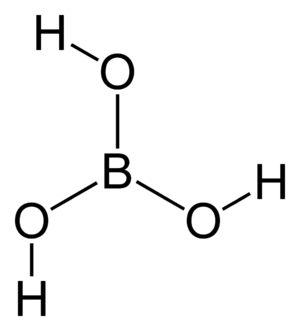
L'acide borique, aussi appelé acide boracique ou acide orthoborique, est un corps minéral composé de formule brute H₃BO₃ ou structurelle B(OH)₃, nommé autrefois sassoline en Italie centrale, où il jaillit à l'état naturel dans les fumerolles brûlantes et se dépose avec les autres vapeurs condensées dans les lagoni de Toscane. Ce solide blanc, parfois légèrement coloré, cristallise dans un réseau triclinique. Il se présente sous forme d'un solide cristallisé en paillettes nacrées.